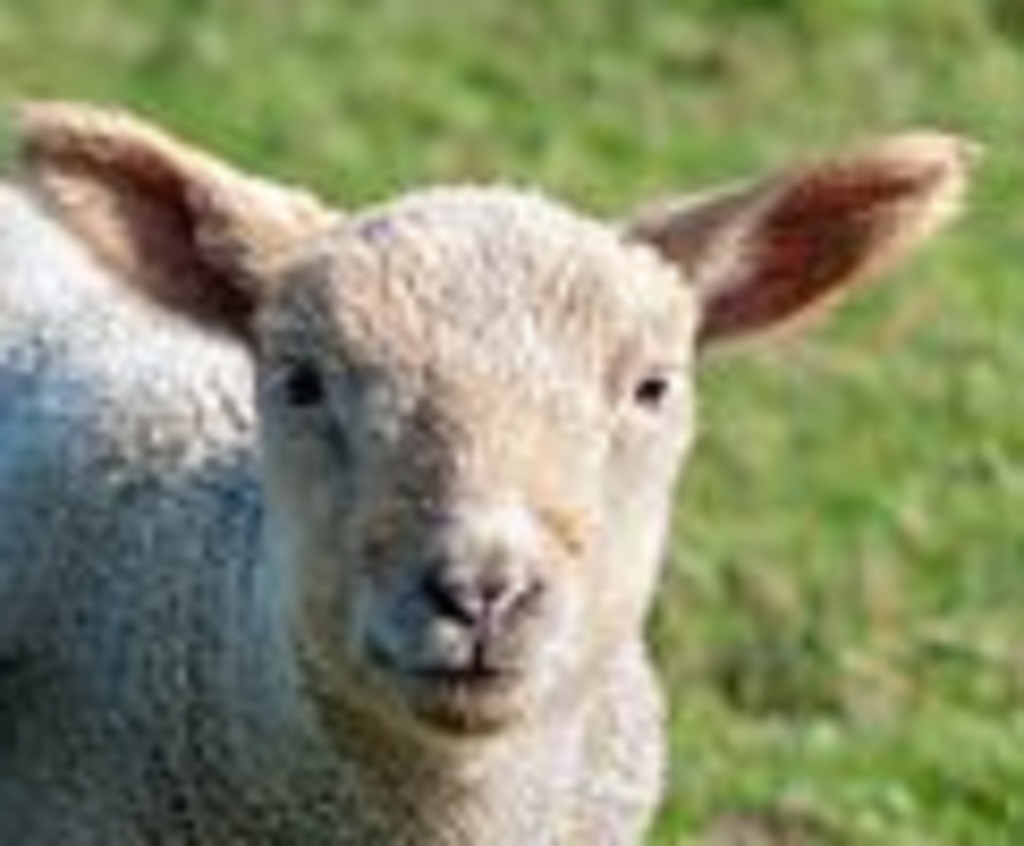
Label: no pain